Daisuke Harada

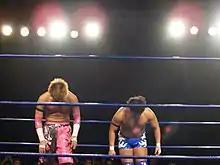
Harada and Kotoge thanking the crowd, after their first round match in the 2010 King of Trios

In April 2010, Harada along with Kotoge and their former Blood & Guts partner Tadasuke traveled to the United States to represent Osaka Pro in Chikara's 2010 King of Trios tournament. In their first round match in the tournament on April 23, Team Osaka Pro defeated The UnStable (Colin Delaney, Stigma and Vin Gerard), when Harada pinned Delaney with the "Katayama German Suplex Hold". While Harada and Kotoge worked the tour as faces, Tadasuke worked as a heel, and in the following day's quarterfinal match, used his heel antics to eliminate the reigning King of Trios, F.I.S.T. (Chuck Taylor, Gran Akuma and Icarus), from the tournament by pinning Taylor, while holding his tights, thus sending Team Osaka Pro to the semifinals of the tournament. On April 25, Team Osaka Pro was eliminated from the tournament in the semifinals by The Colony (Fire Ant, Green Ant and Soldier Ant). Despite failing to win the tournament, Team Osaka Pro's strong showing had made them instant crowd favorites in Chikara.